Work (Ciara song)

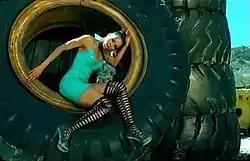
Ciara posing in a tire while sporting a turquoise dress in the music video for "Work"

The music video for "Work" was directed by Melina Matsoukas, who previously directed the clip for Ciara's single "Go Girl" (2008). A preview premiered in early June 2009 and promotional photos were later released. The full video premiered in the United Kingdom on June 23, 2009 at 7 pm on 4Music, and was later broadcast on Channel 4, at midnight. The following day, the video was added to Ciara's official profile on Bebo.